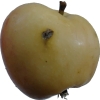
Label: apple